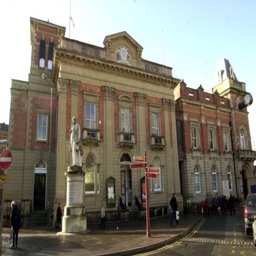
english civil parish would be tranferred to a new council